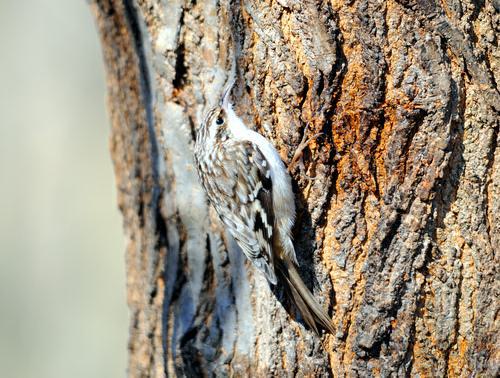
A photo of a brown creeper